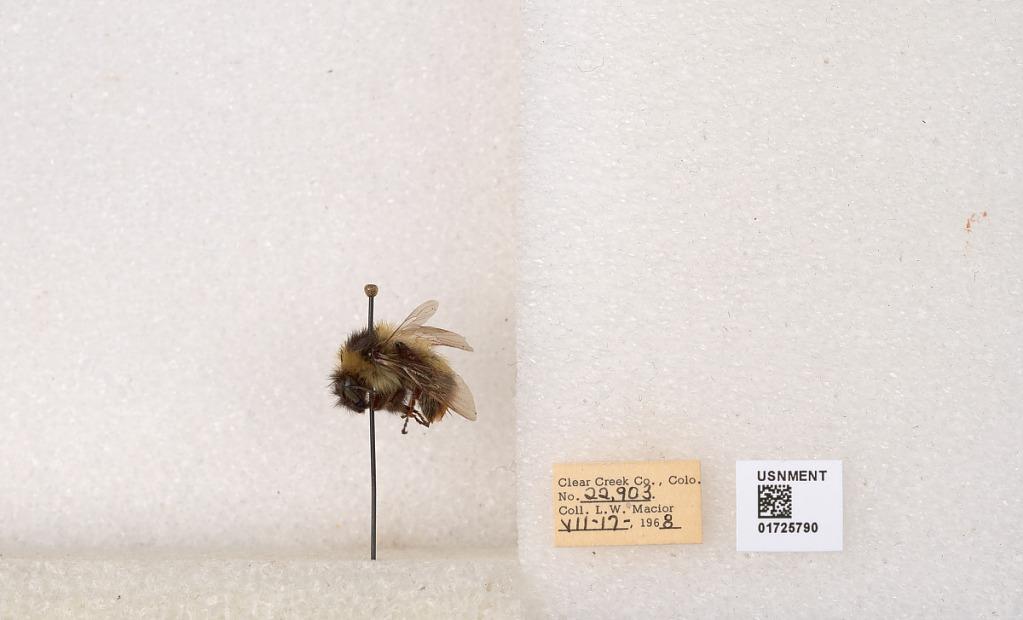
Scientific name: Bombus kirbyellus
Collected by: L. Macior
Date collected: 1968-7-17
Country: United States
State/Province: Colorado
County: Clear Creek
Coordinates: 39.6891, -105.644